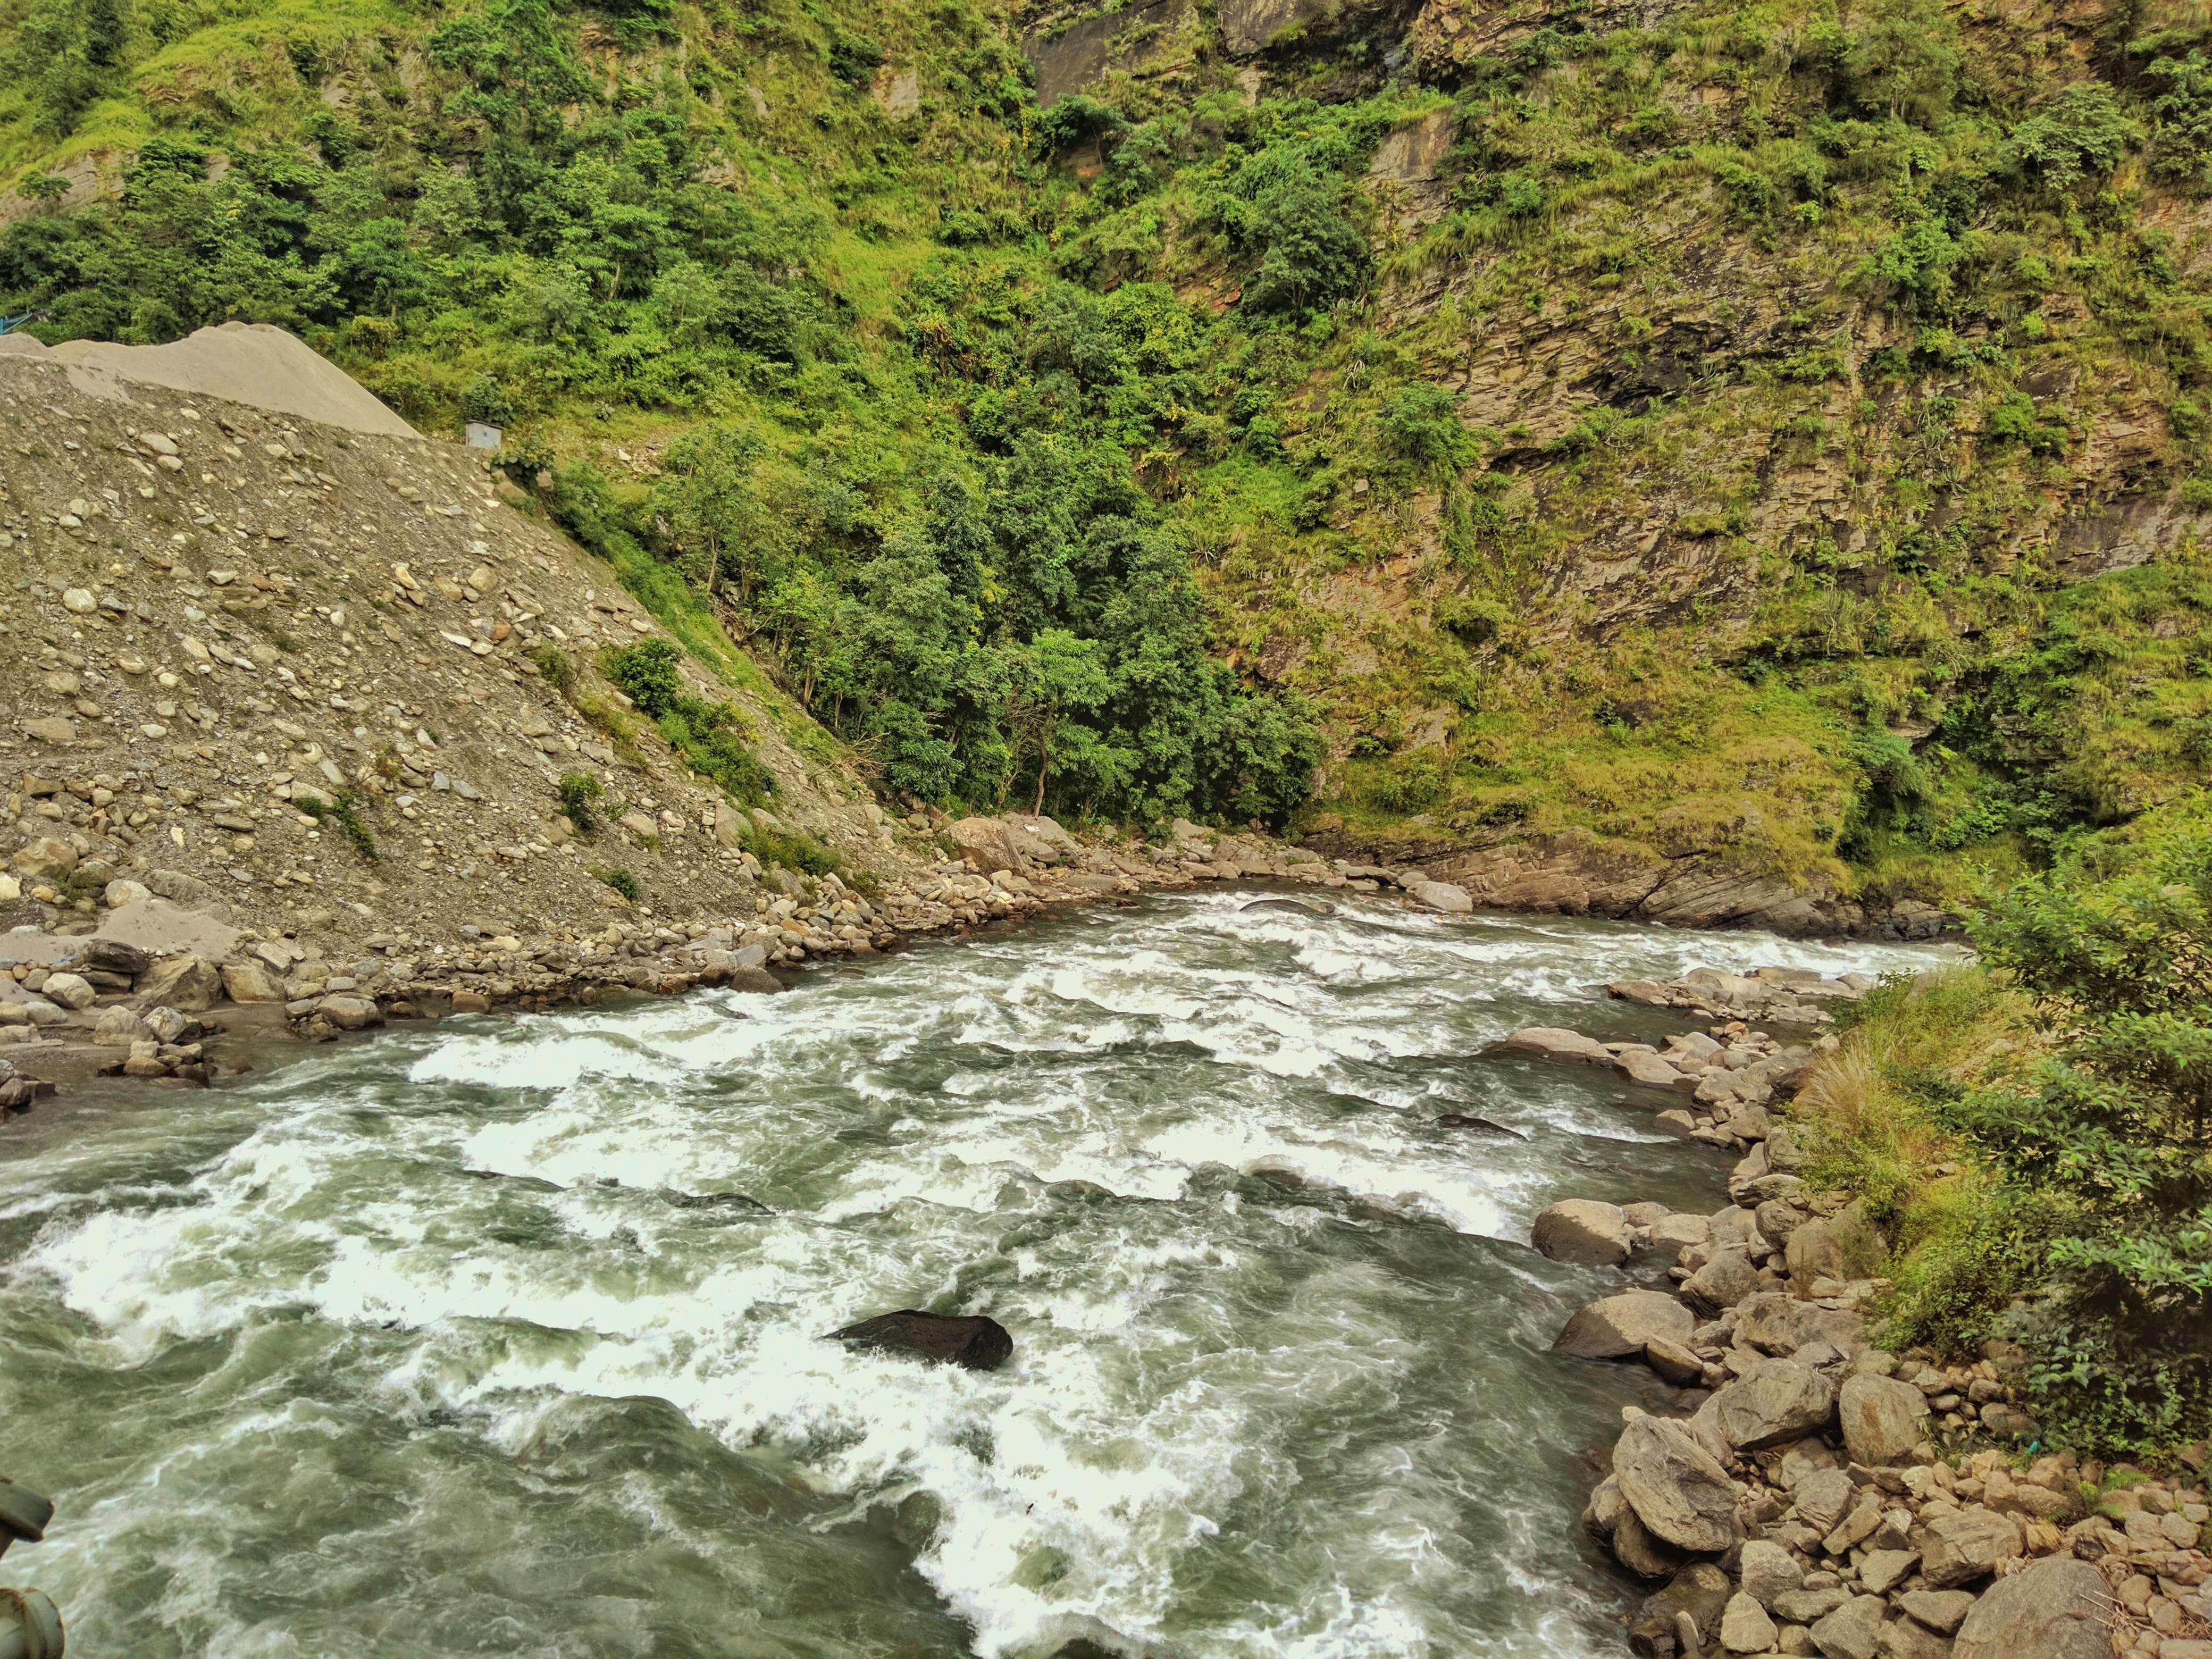
clouds, hills, village, water, plant community, plant, fluvial landforms of streams, natural landscape, bedrock, watercourse, bank, riparian zone, tree, landscape, valley, geological phenomenon, mountain river, groundcover, forest, arroyo, stream, creek, geology, rapid, stream bed, riparian forest, jungle, rock, outcrop, road, tributary, wadi, ravine, mountain, floodplain, grass, rainforest, valdivian temperate rain forest, hill, tropical and subtropical coniferous forests, Drainage basin